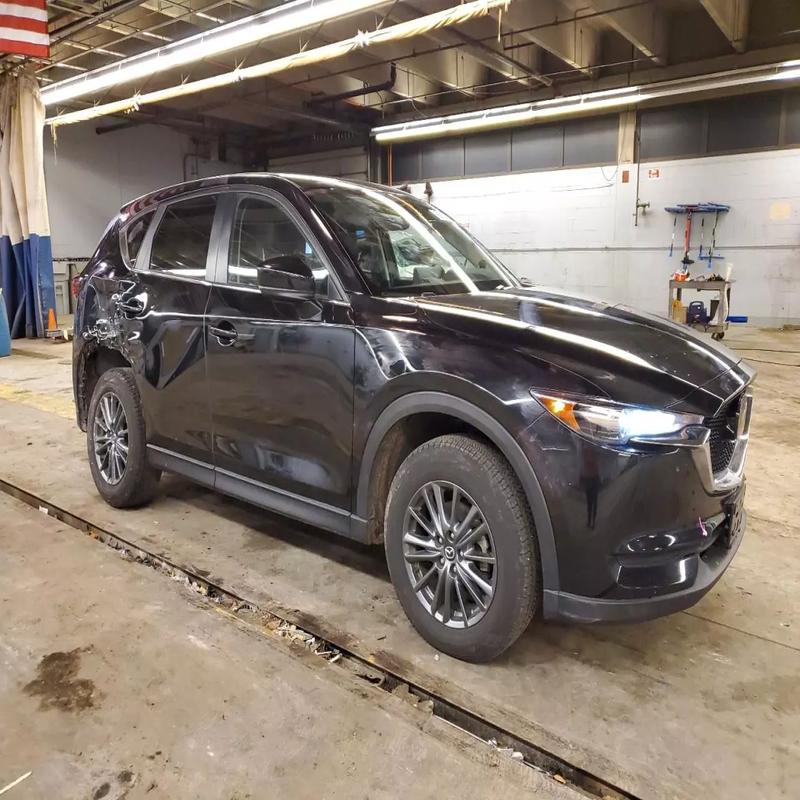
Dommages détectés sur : porte arrière droite, aile arrière droite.
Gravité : mineur